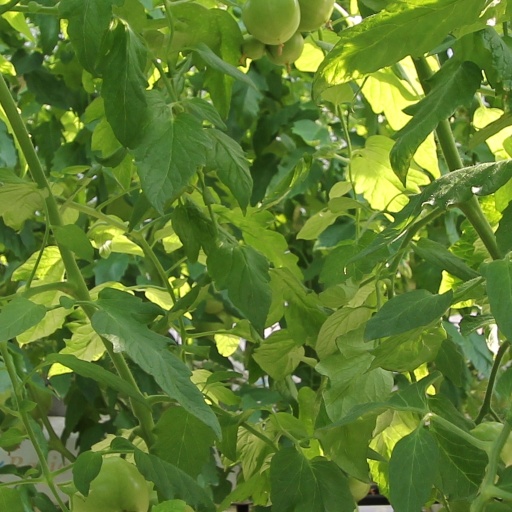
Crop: tomato